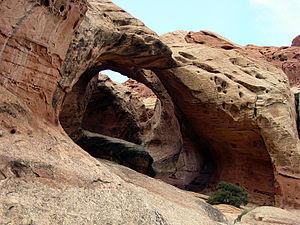
La géologie de la région de Capitol Reef se caractérise par des dépôts sédimentaires datant principalement du Mésozoïque. Les formations géologiques, qui se forment à la suite de ces dépôts, sont visibles au sein du parc national de Capitol Reef sur le plateau du Colorado dans l'État de l'Utah aux États-Unis.